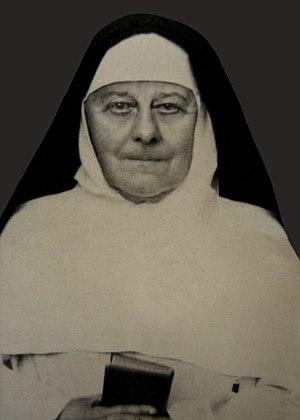
Noirmoutier-en-l'Île, communément appelée Noirmoutier, est une commune française, située dans l'île de Noirmoutier dans le département de la Vendée en région Pays de la Loire.
Sainte Marie de Sainte-Euphrasie, ou Marie-Euphrasie Pelletier, est une religieuse française, née à Noirmoutier-en-l'Île le 31 juillet 1796 et morte à Angers le 24 avril 1868, fondatrice de la Congrégation de Notre-Dame de Charité du Bon-Pasteur pour aider les femmes et les enfants en difficulté.